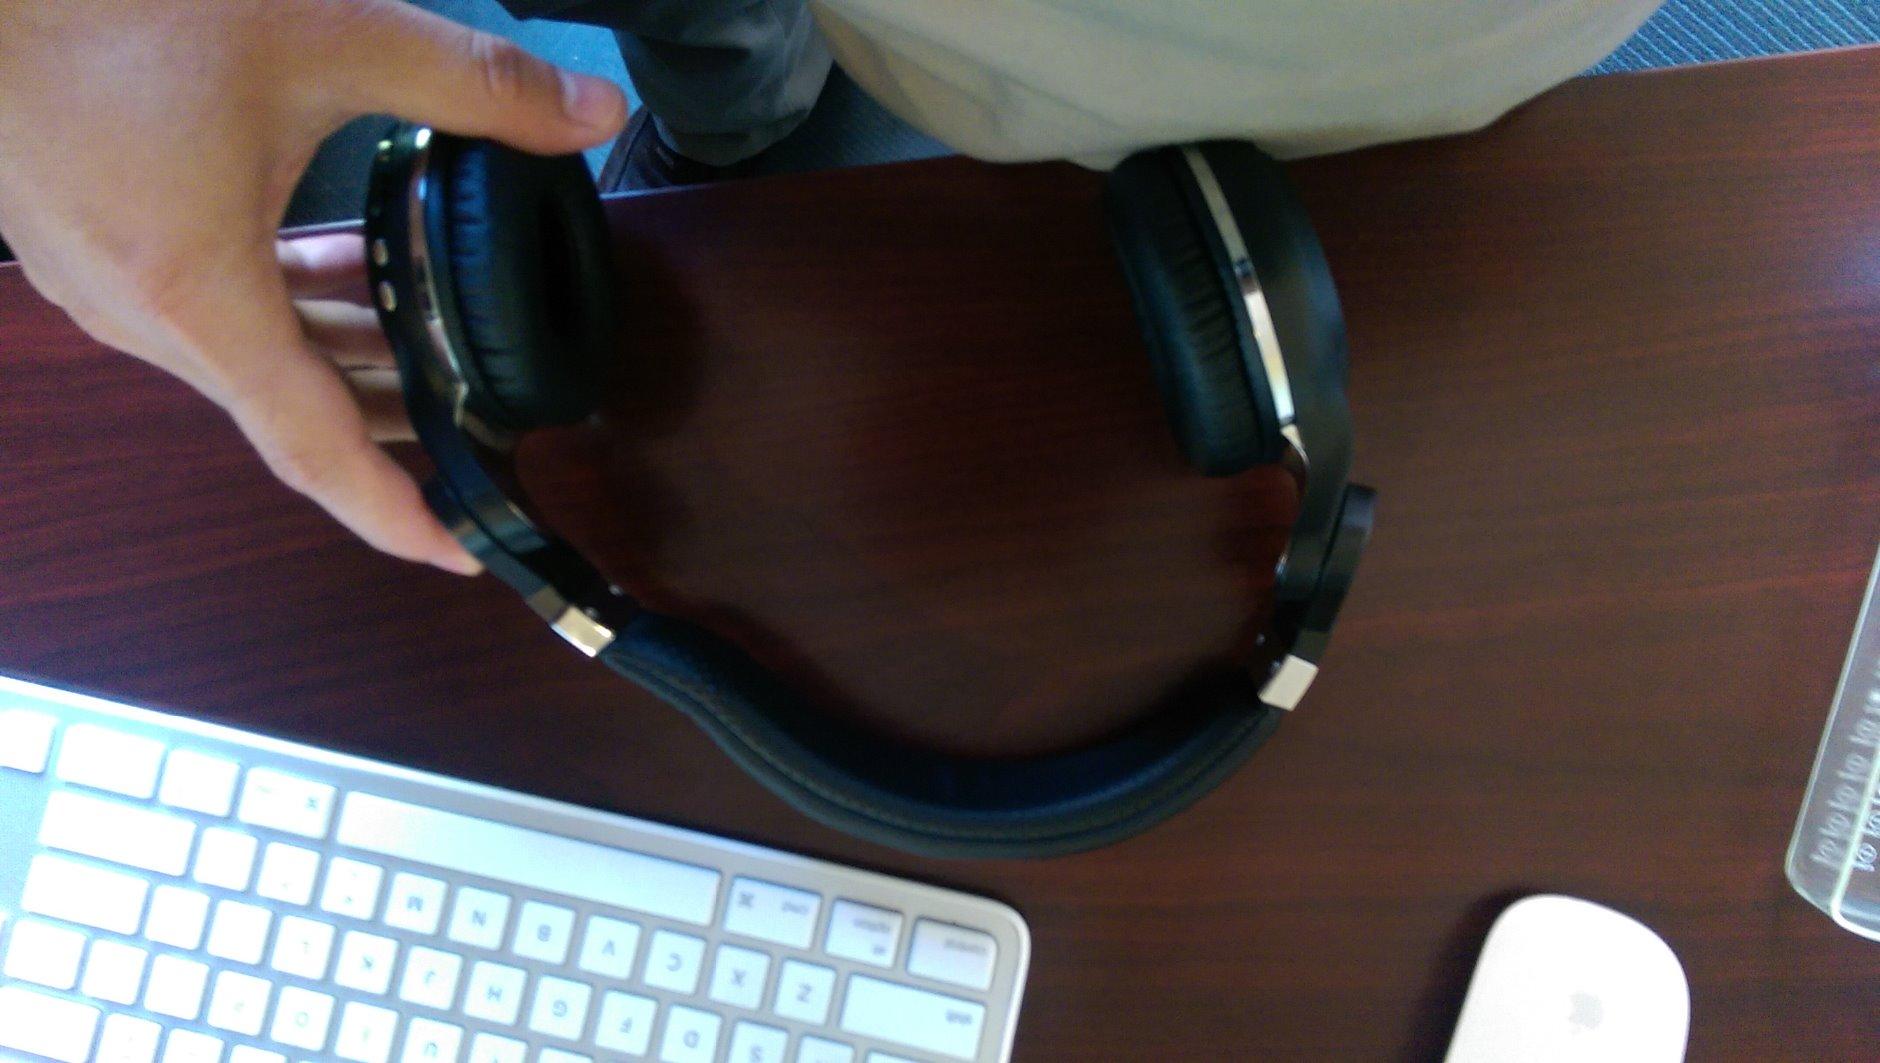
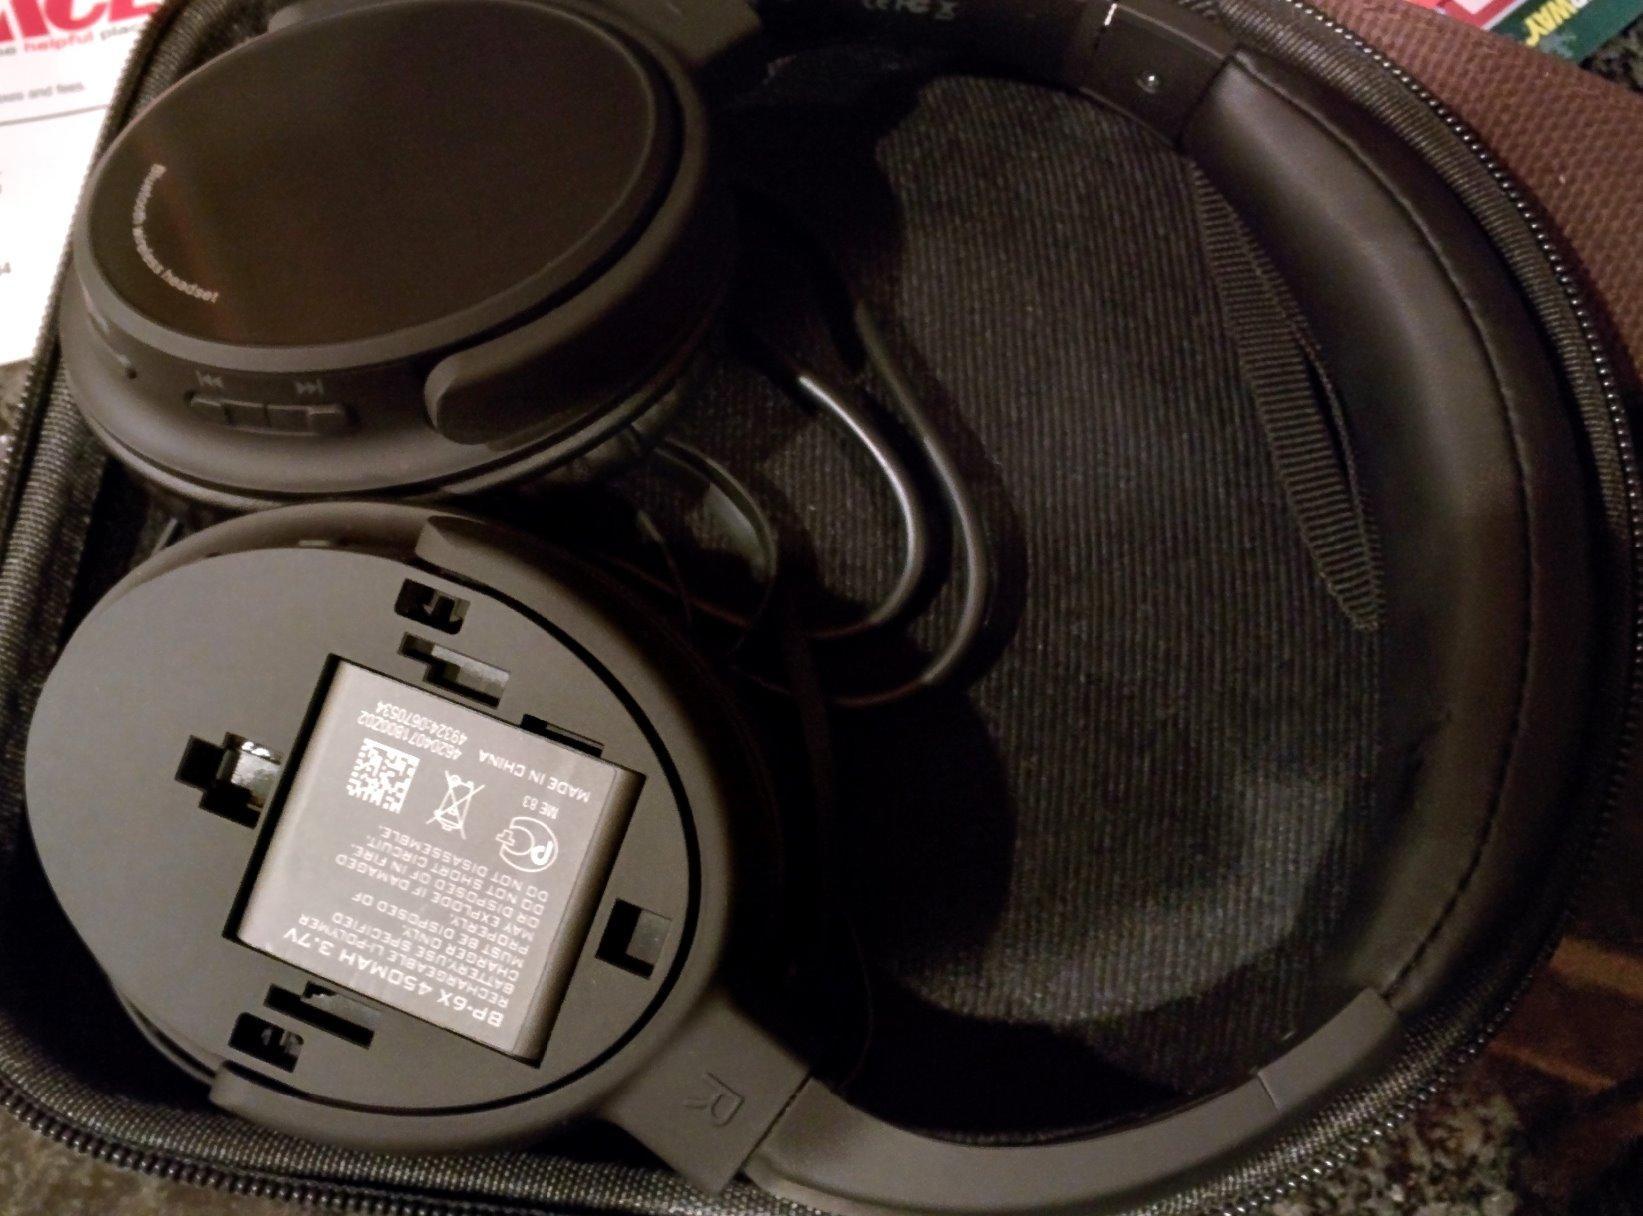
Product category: headphones
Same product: no